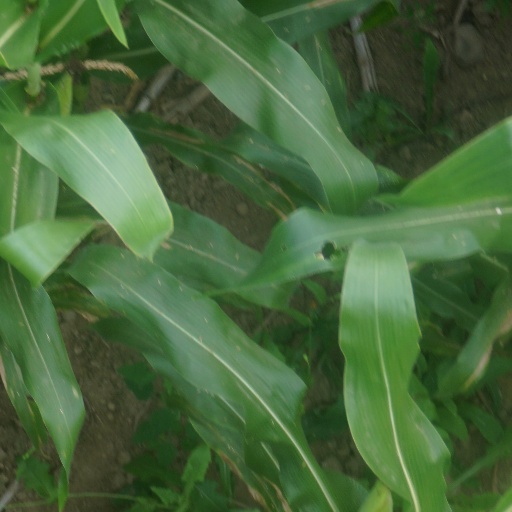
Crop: maize; corn